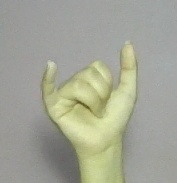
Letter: ya